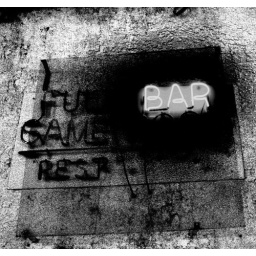
This is a variation of a photograph I took of a bar sign at Jannus Landing in Saint Petersburg, Florida.